Kawaii

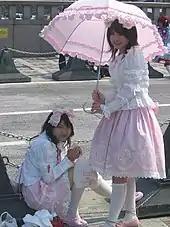
Sweet Lolita fashion in Japan

, in his work "Kawaii Syndrome", claims "cute" and "neat" have taken precedence over the former Japanese aesthetics of "beautiful" and "refined". As a cultural phenomenon, cuteness is increasingly accepted in Japan as a part of Japanese culture and national identity. , author of "Cool Japan", believes that "cuteness" is rooted in Japan's harmony-loving culture, and , a sociology professor at Musashi University in Tokyo, has stated that "cute" is a "magic term" that encompasses everything that is acceptable and desirable in Japan.